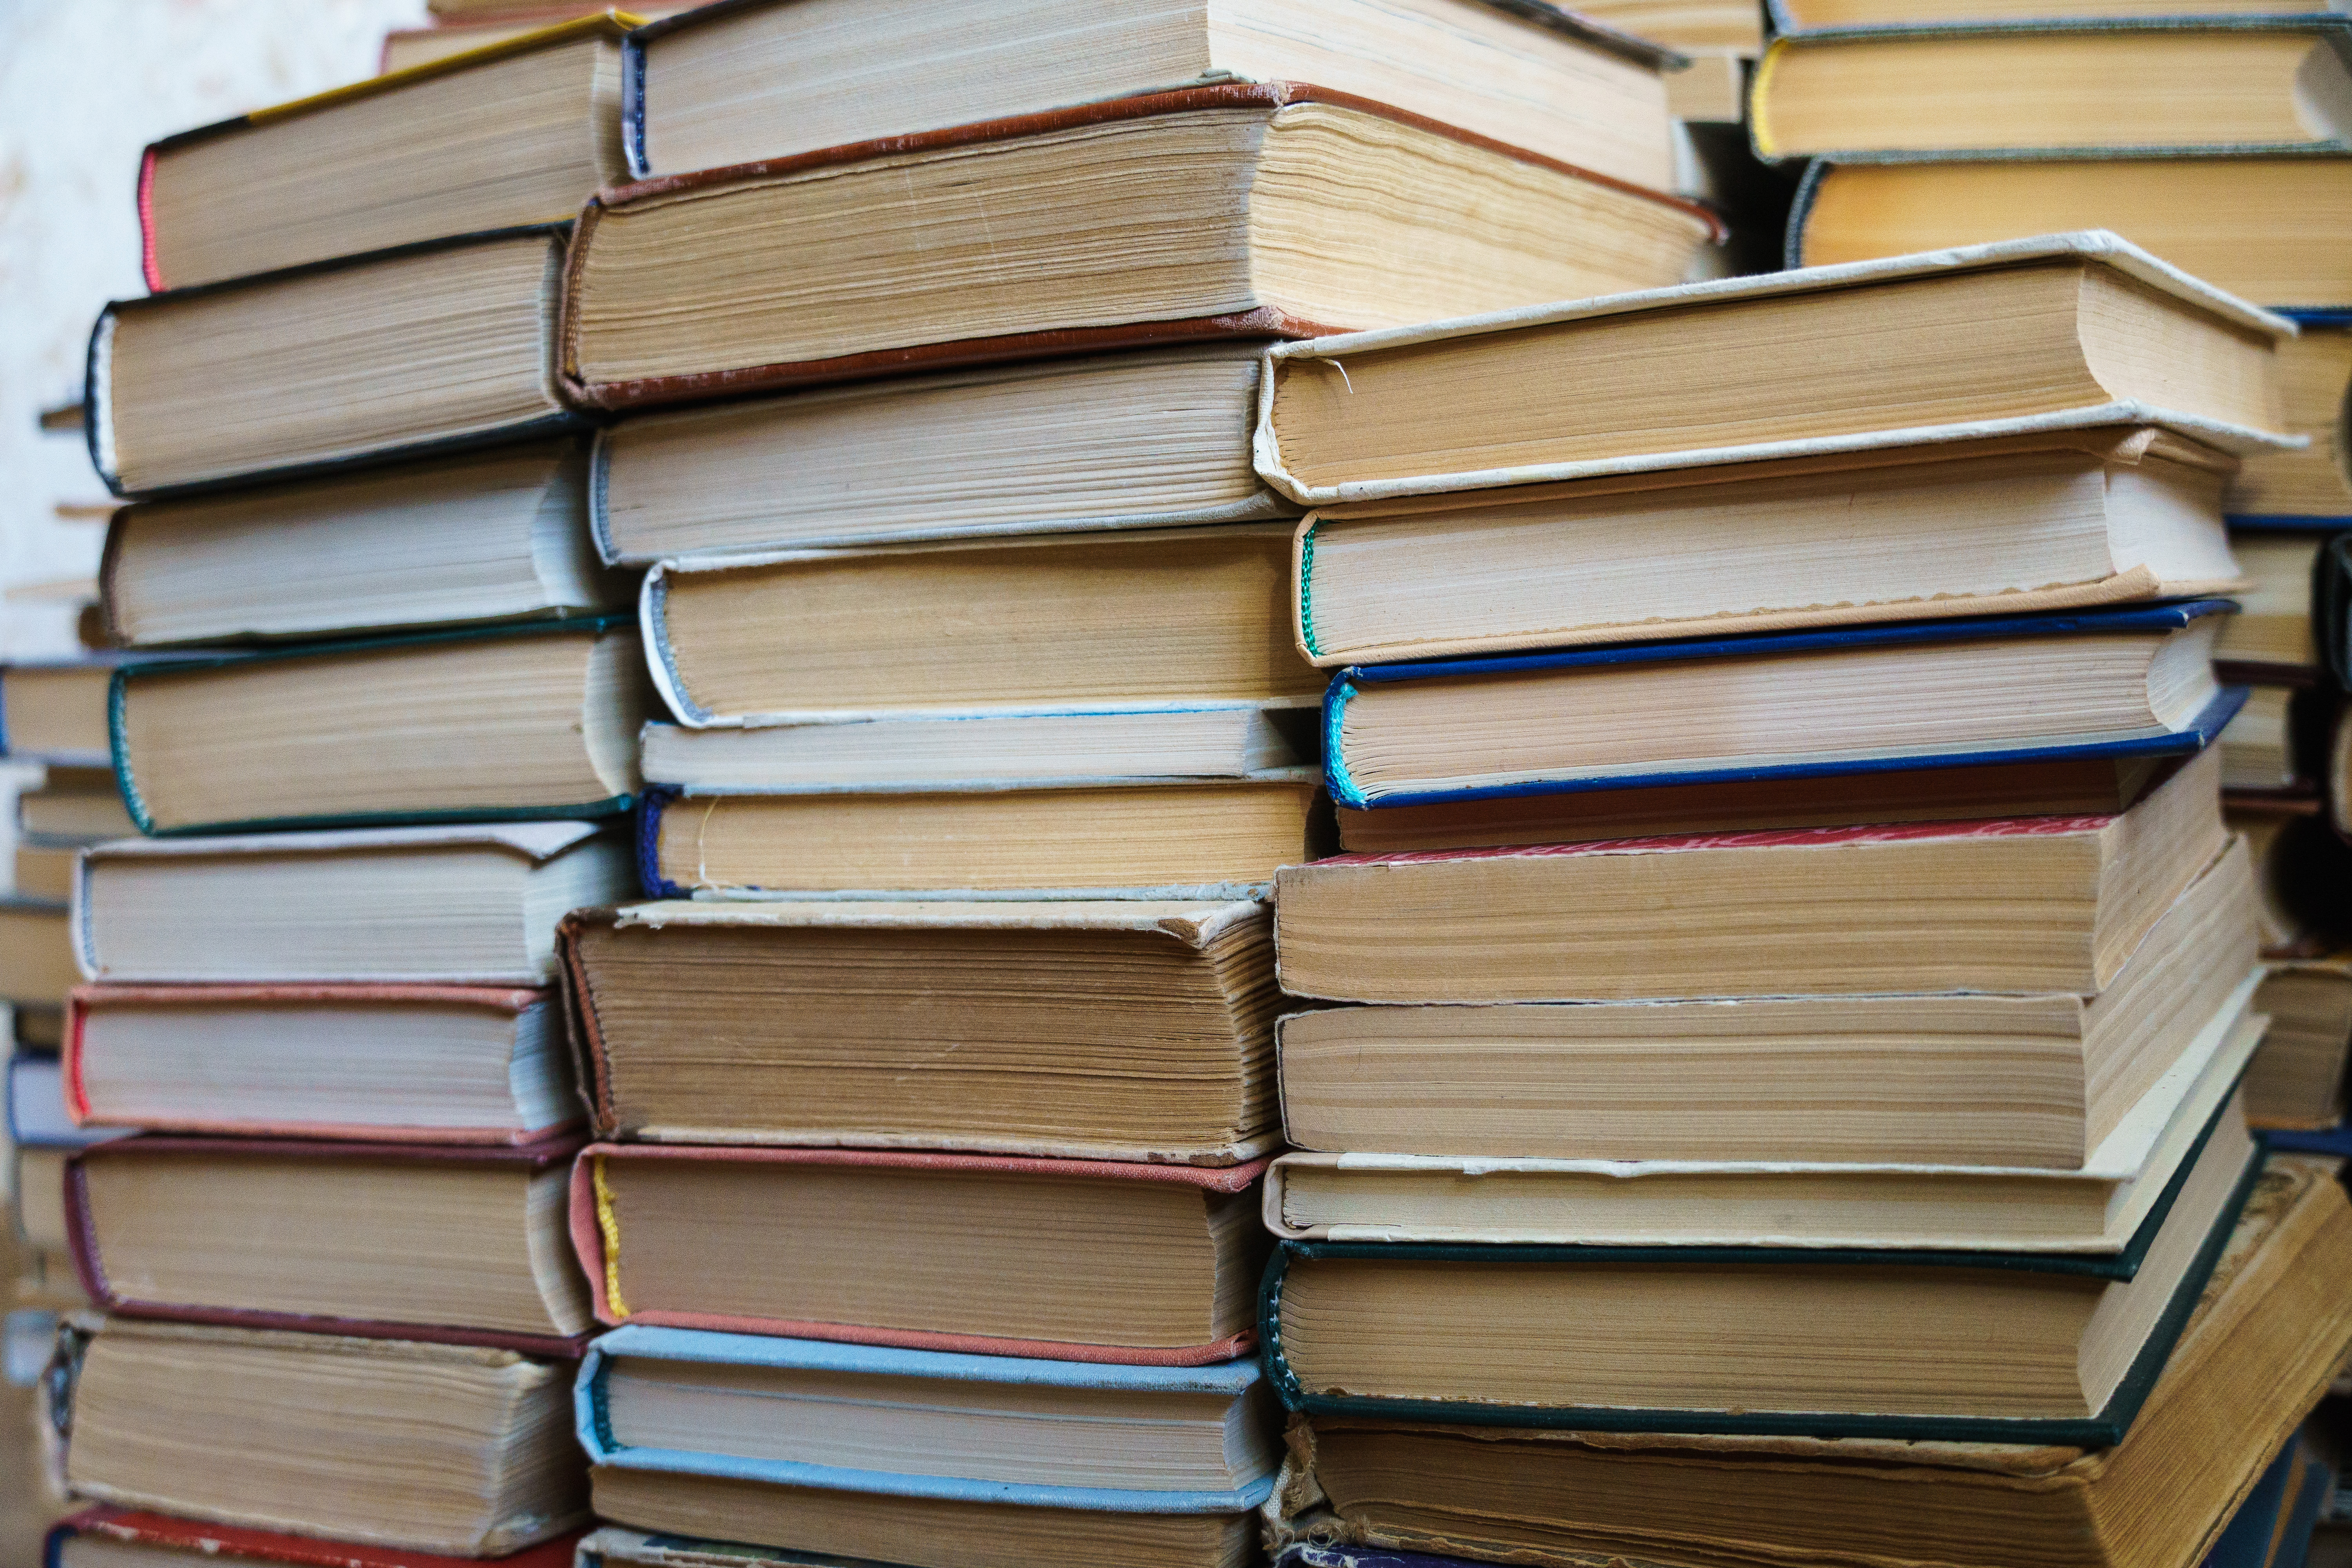
books, library, reading, bookshelf, pages, book, knowledge, research, literature, learning, wood, collection, publication, parallel, beige, Material property, paper product, document, paper